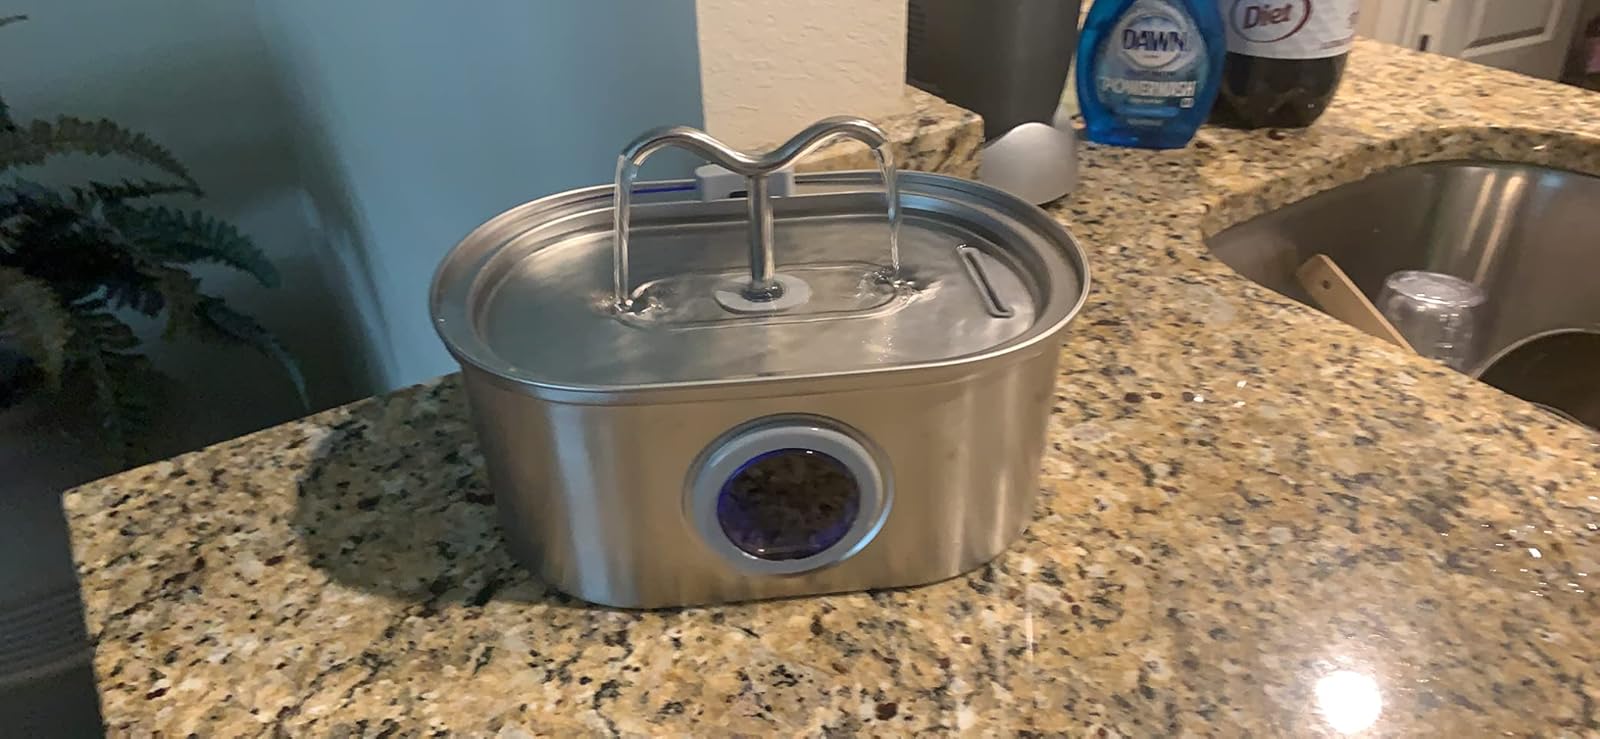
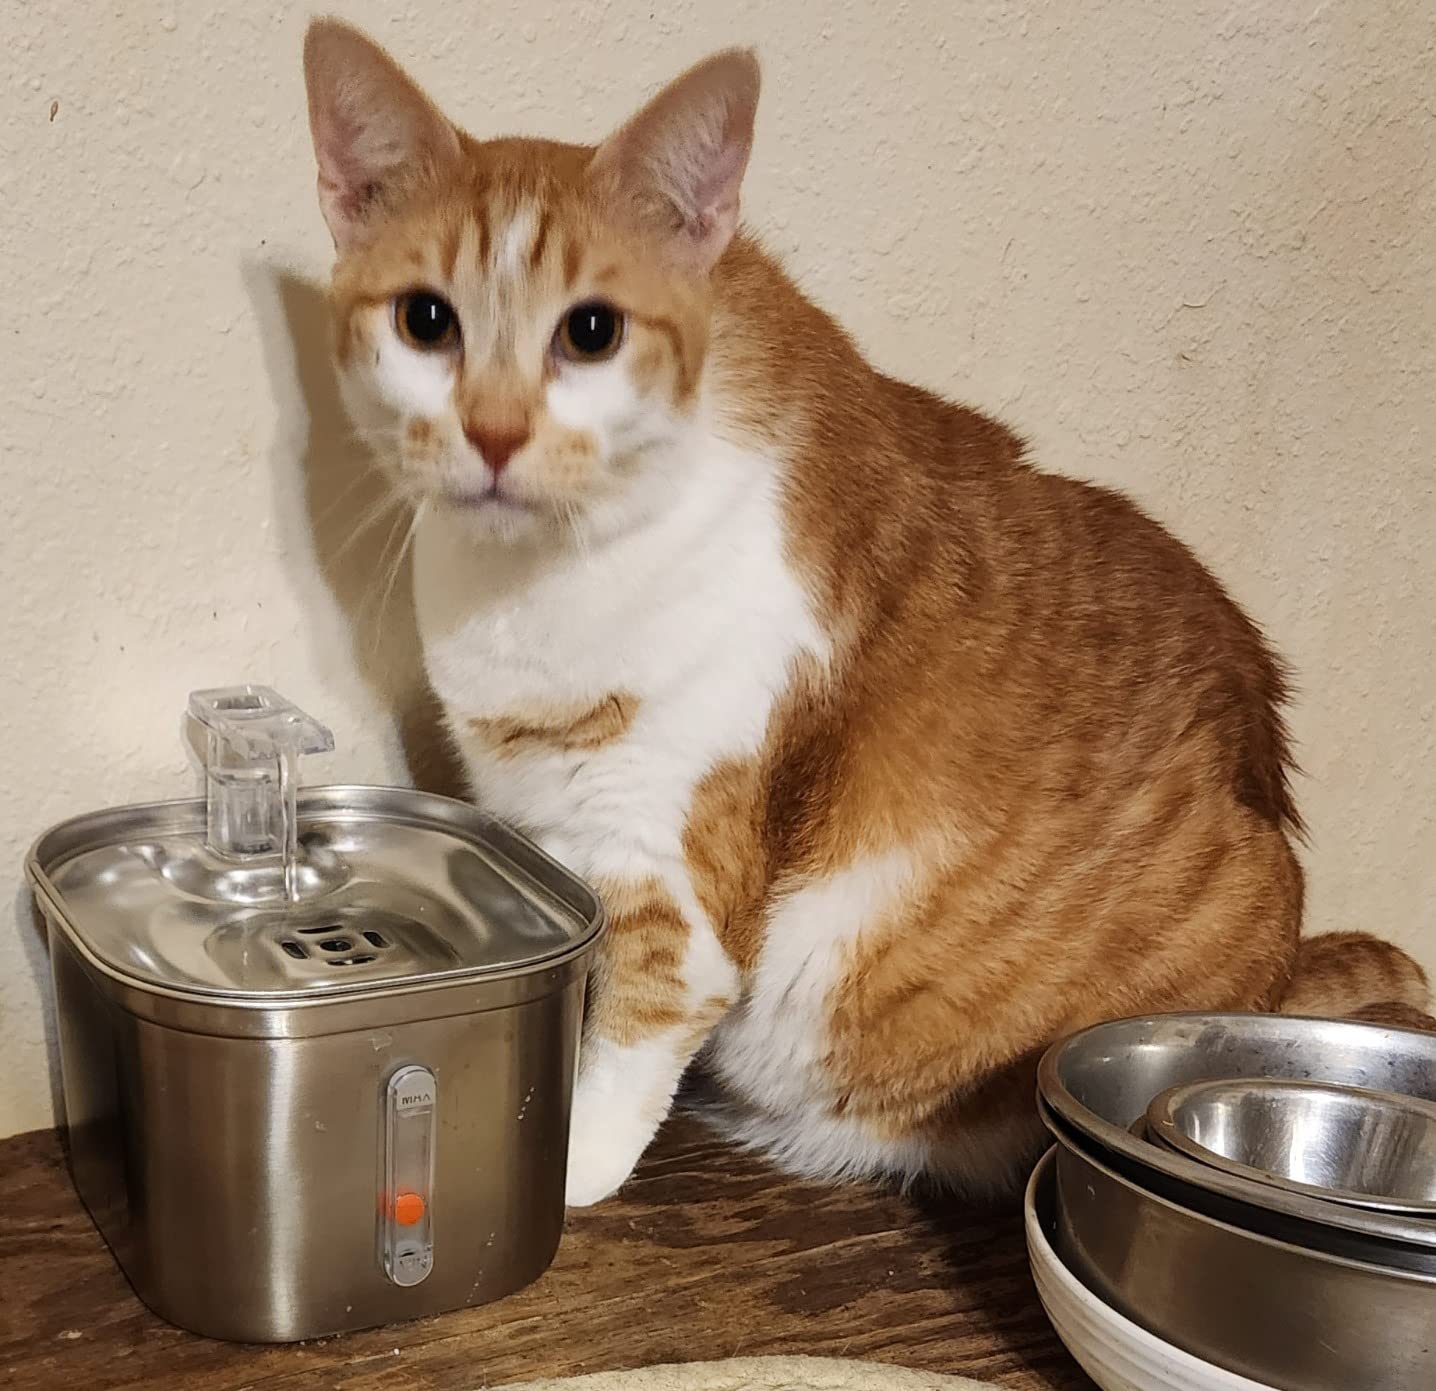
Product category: items_bowl
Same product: no